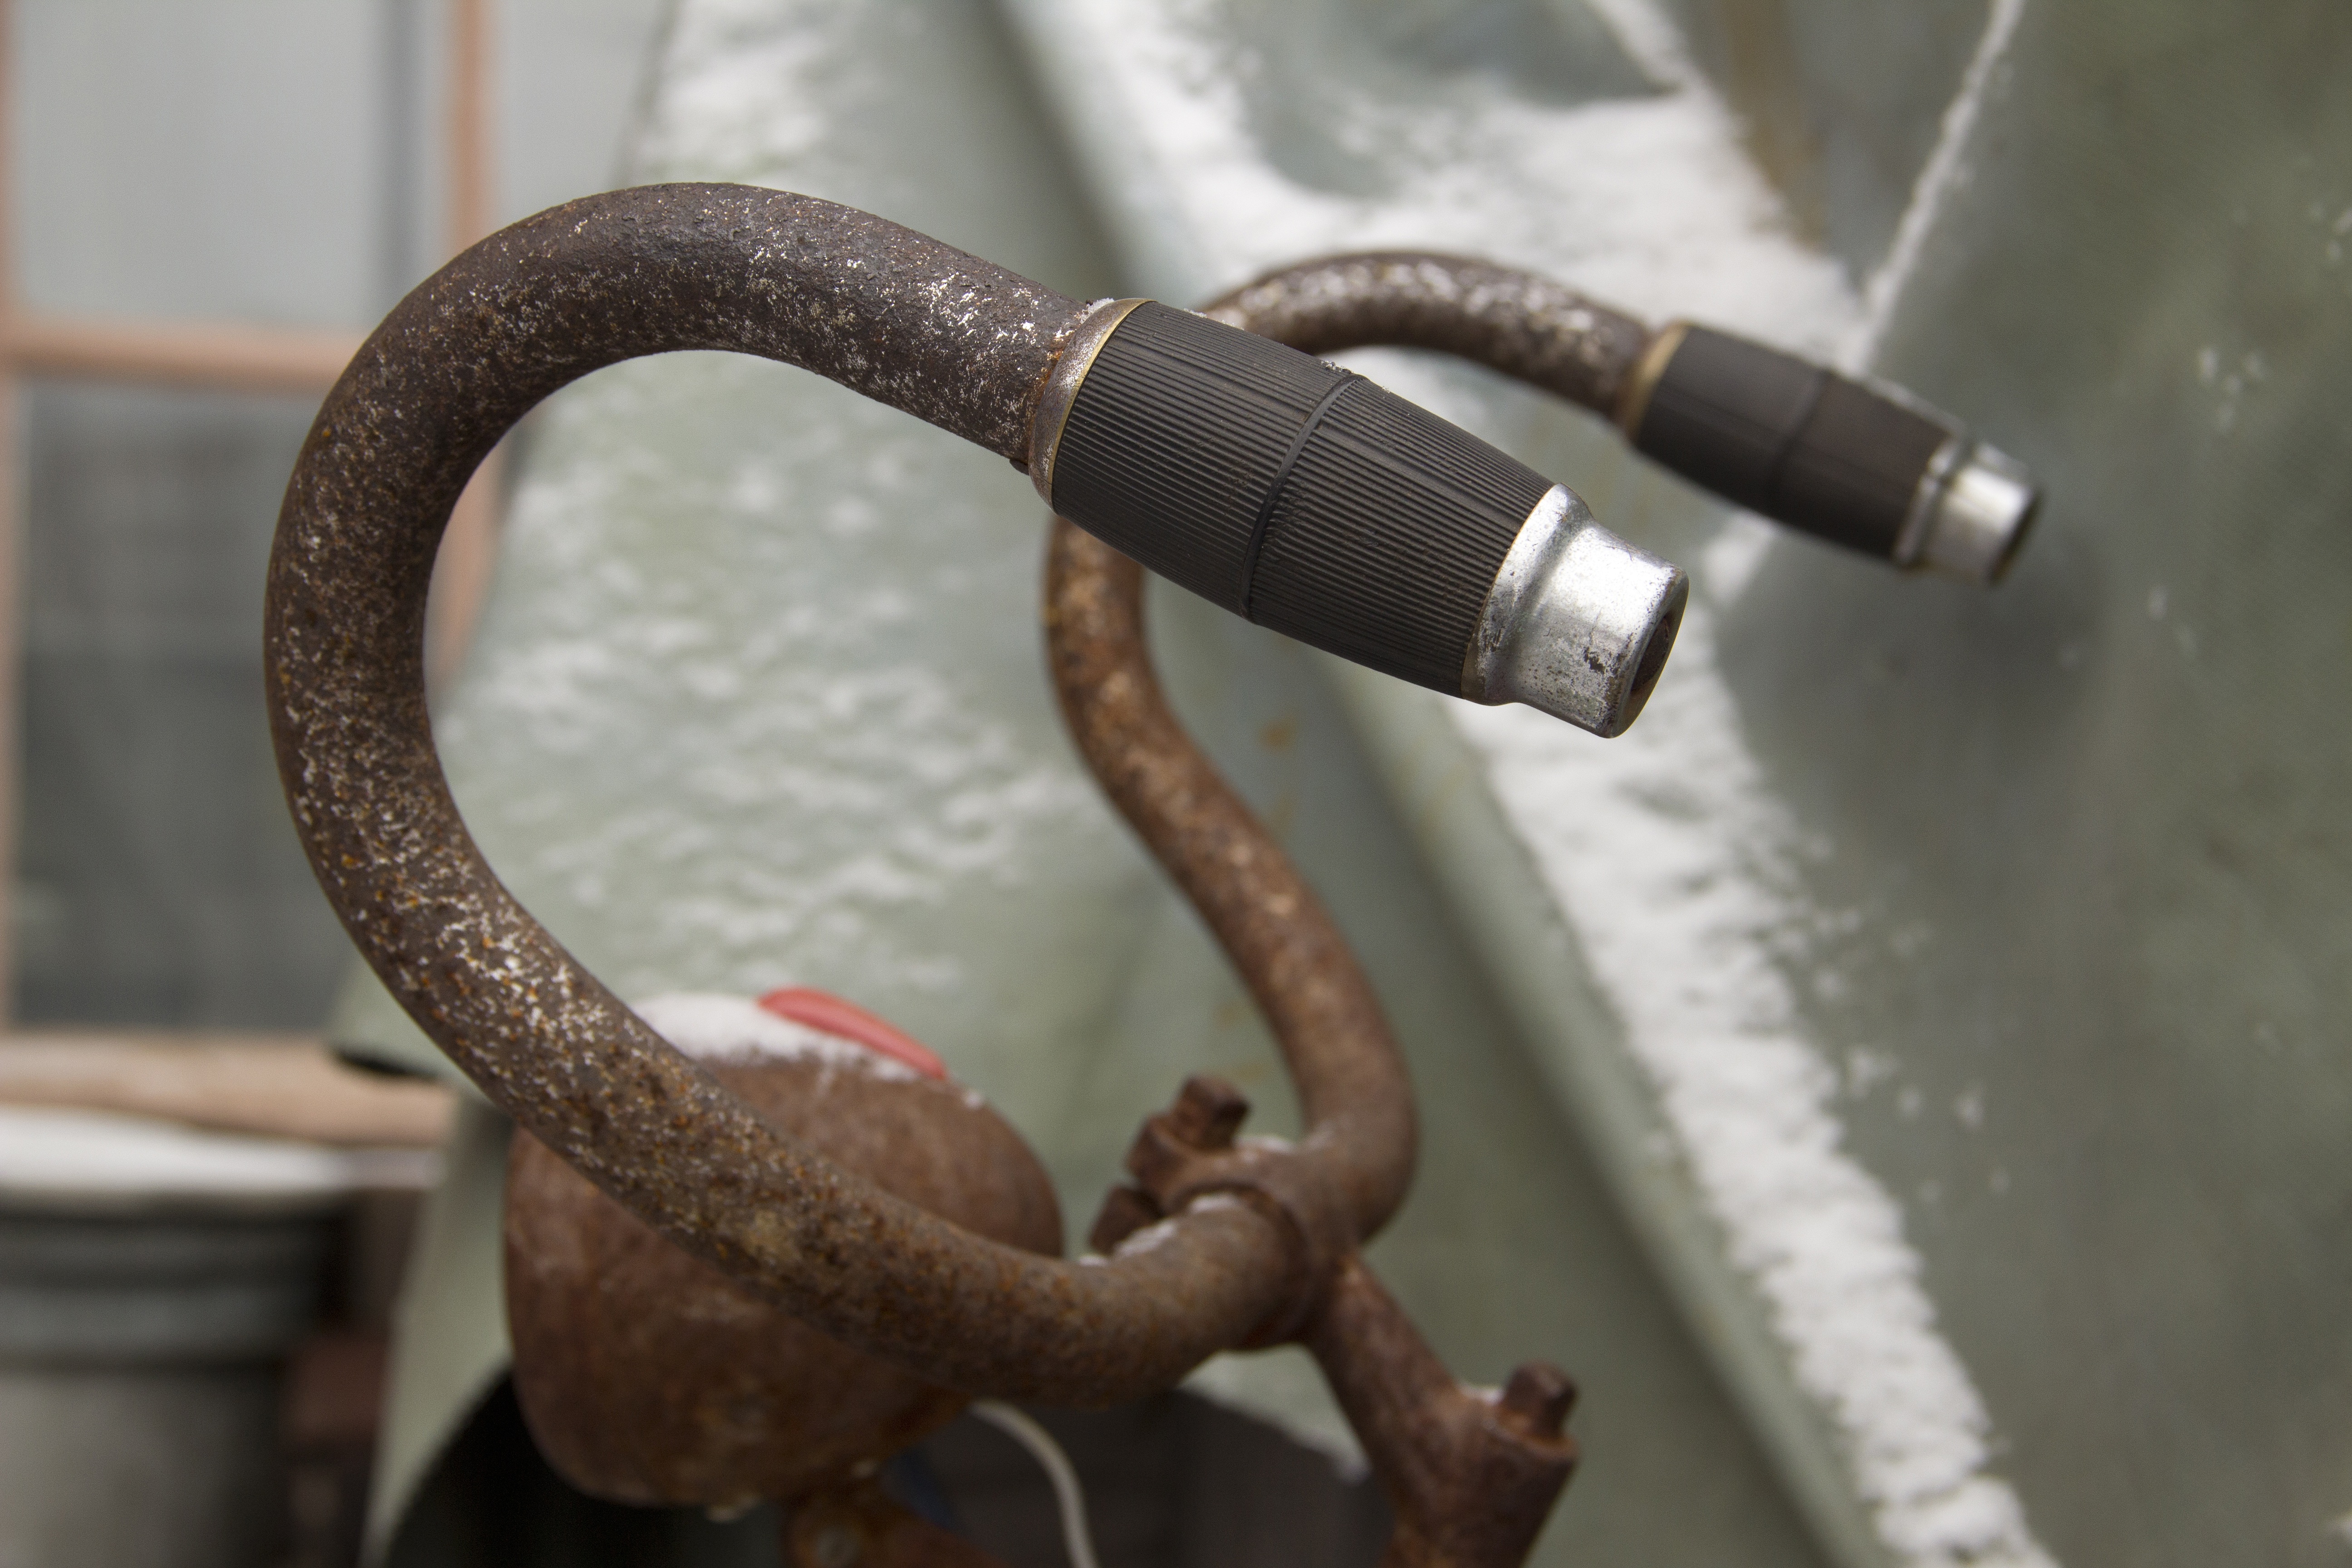
winter, bicycle, horn, reptile, snake, the control handle, scaled reptile